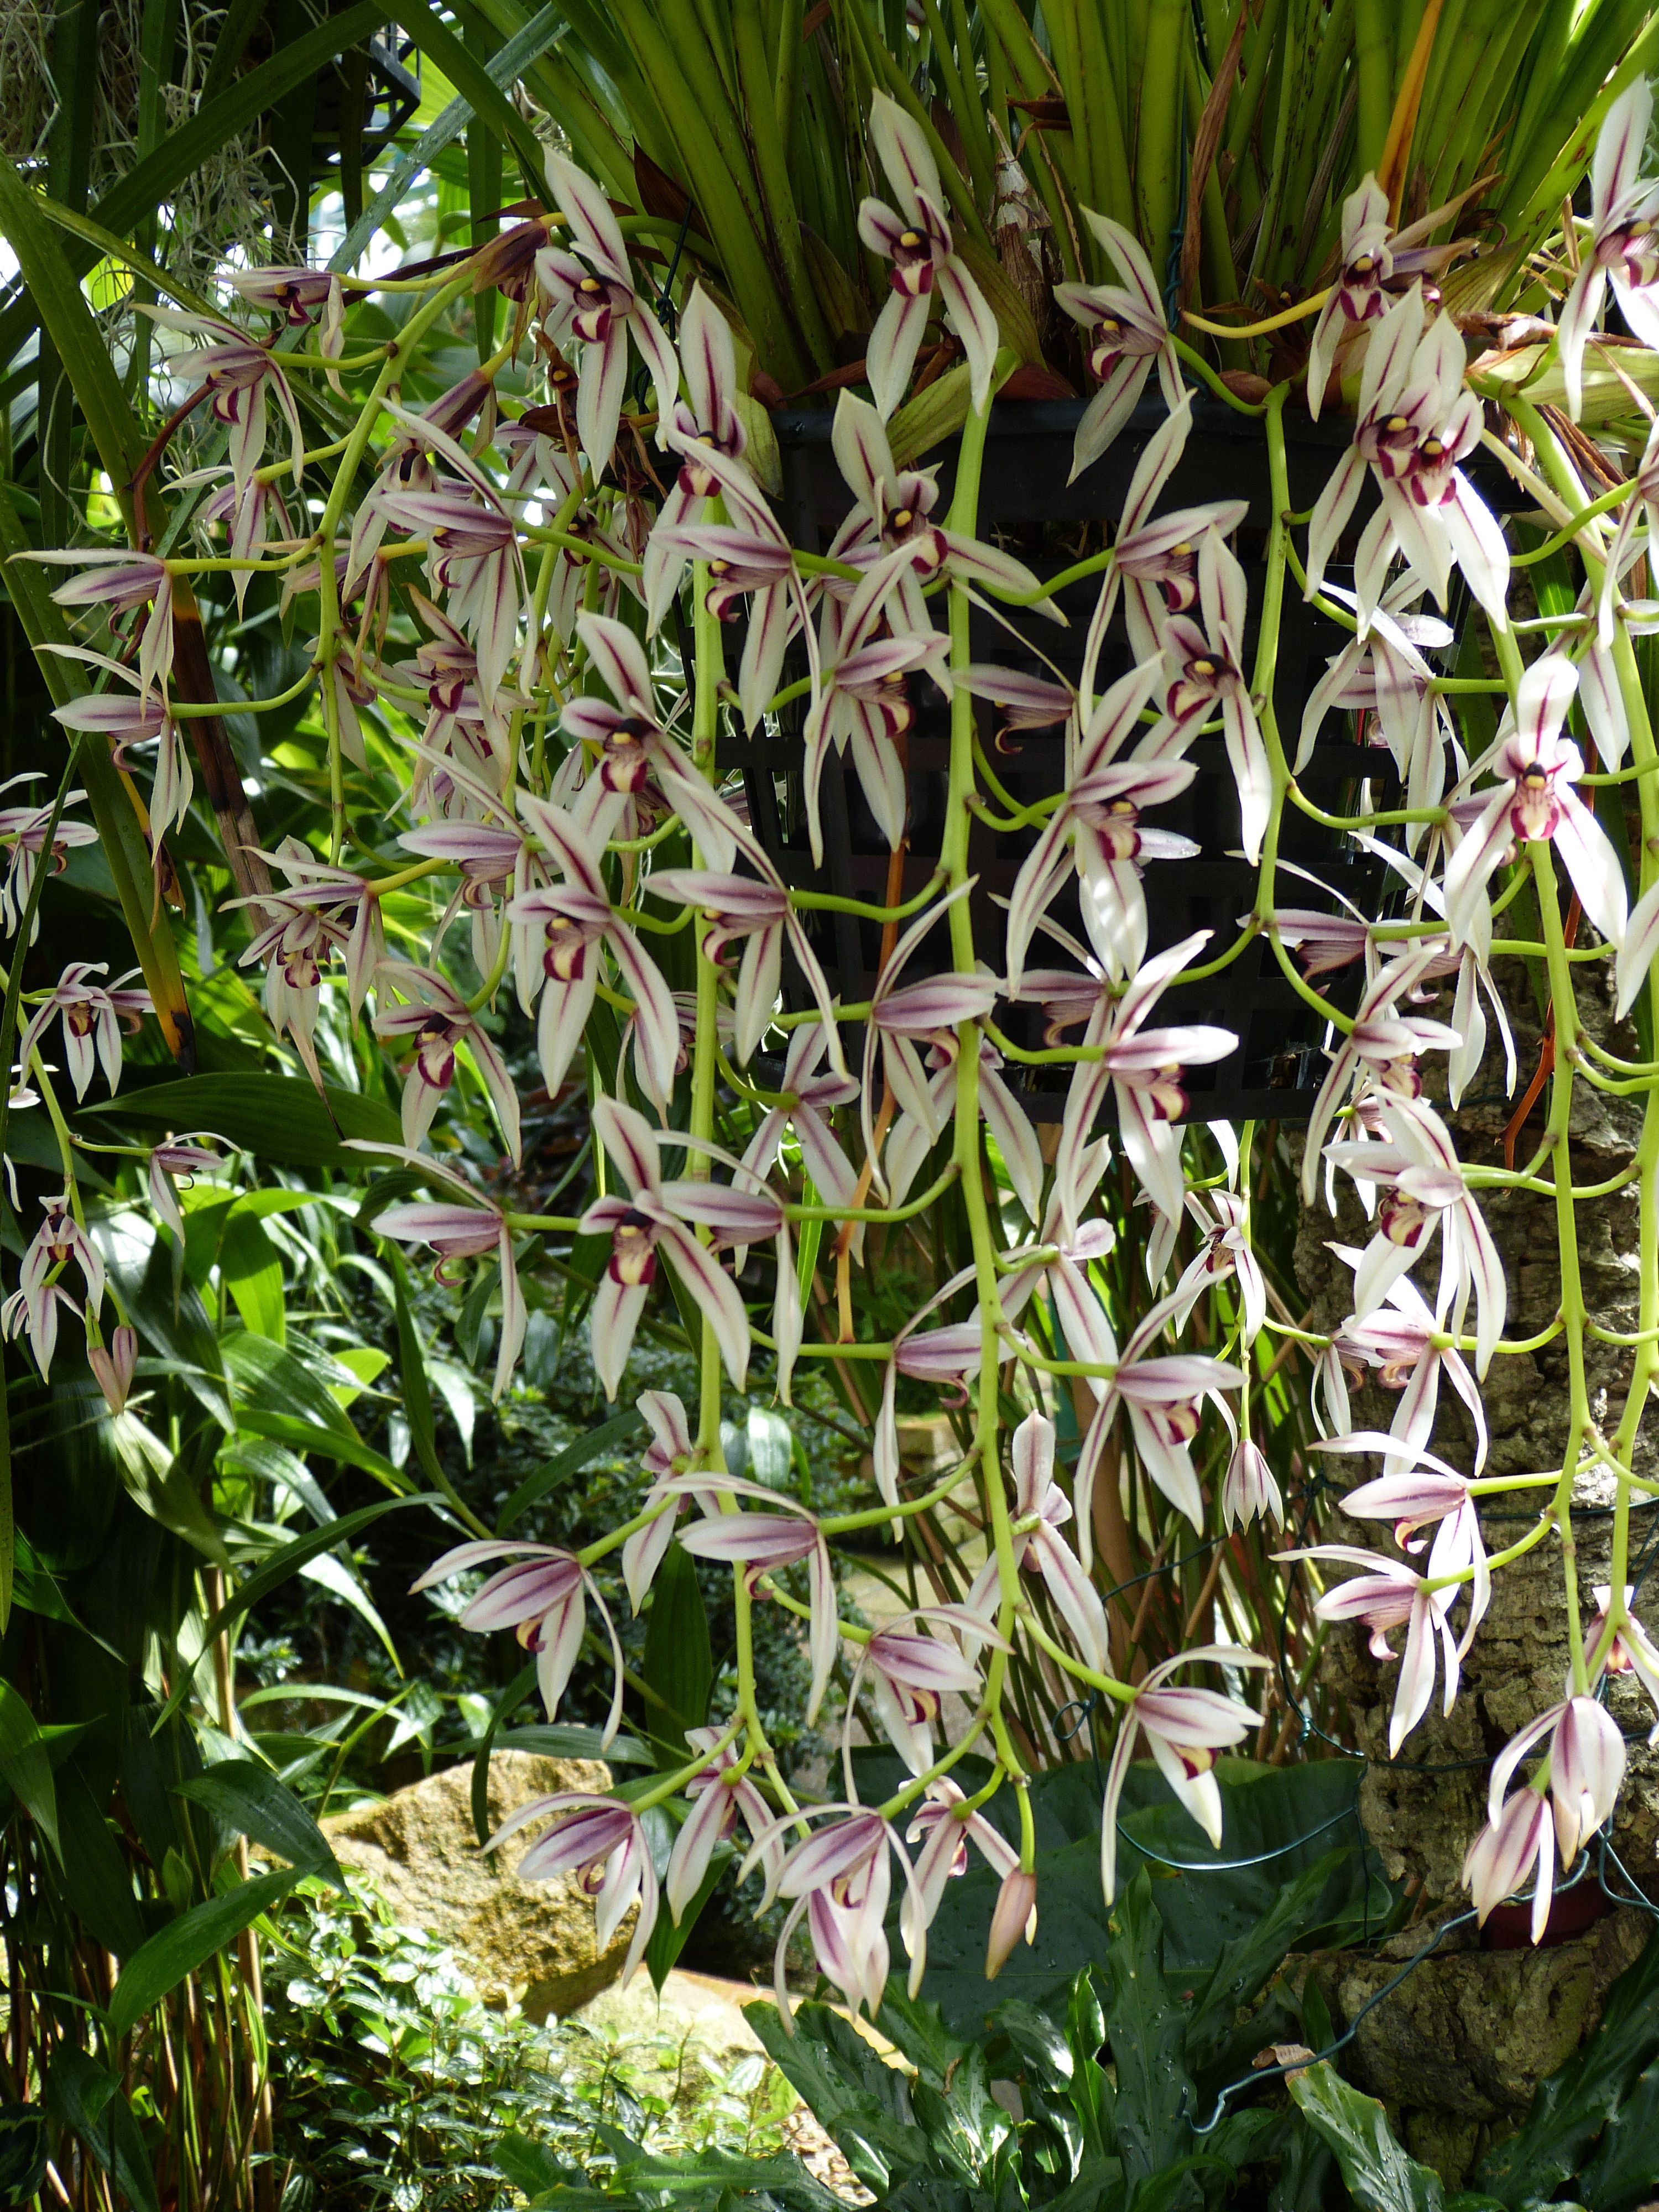
nature, blossom, plant, flower, bloom, tropical, botany, garden, flora, orchid, wildflower, england, shrub, exotic, flowering plant, land plant